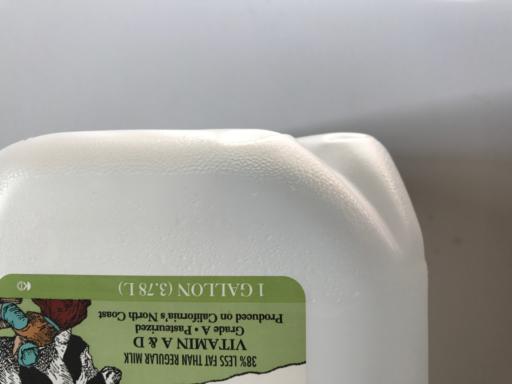
Waste category: plastic